Drum wrench

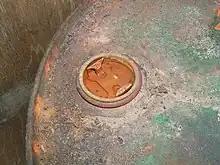
The cap of a 55-gallon drum

The drum wrench or bung wrench is a tool which is commonly used to open drum bungs and openings.